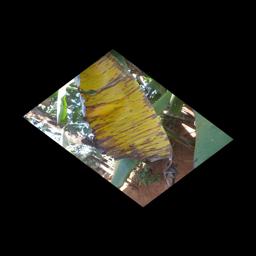
Label: MALBHOG LEAF